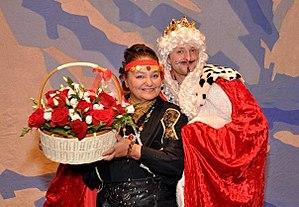
Natalia Sergueïevna Bondartchouk est une actrice et réalisatrice russe née le 10 mai 1950 à Moscou, en Union soviétique. Elle est la fille du réalisateur Sergueï Bondartchouk et de l'actrice Inna Makarova. Selon l'usage — courant en langues slaves — de diminutifs, Natalia Bondartchouk est également connue sous le nom de Natacha Bondartchouk. Elle est aussi la demi-sœur des acteurs russes Fiodor et Elena Bondartchouk.